Butuan

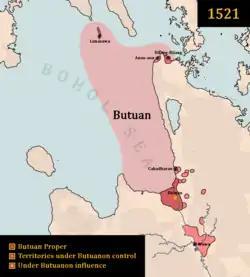
Map of Old Butuan in 1521.

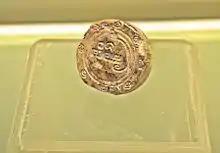
The Butuan Ivory Seal, housed and displayed at the National Museum of the Philippines.

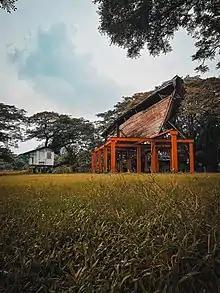
A replica of the balangay displayed in the city.

Butuan, during the pre-colonial times, was a precolonial city-state ruled by a rajah, an Indianized kingdom known for its metallurgic industry and sophisticated naval technology. Butuan flourished at the 10th and 11th centuries CE, and had an extensive trade network with the Champa civilization and the Srivijaya Empire.